LeBron James

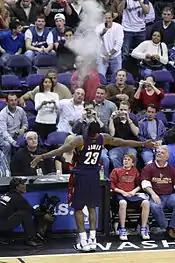
James engages in his pre-game ritual of tossing crushed chalk into the air in March 2008; the routine was mostly ended after 2011.

During the 2006 offseason, James signed a three-year, $60 million extension with a fourth year player option, aligning his potential free agency in the 2010 offseason with fellow draft class members Dwyane Wade and Chris Bosh.